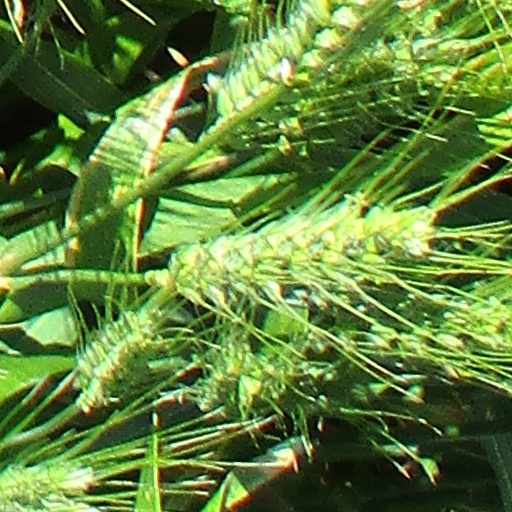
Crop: wheat